Question: Please indicate a possible affordance area of the bed that can be used for lying down
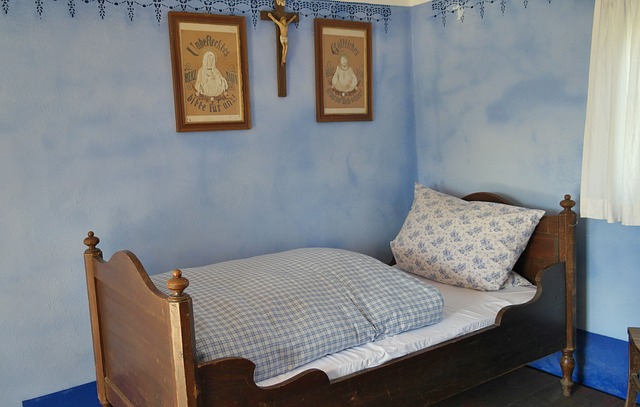
Answer: [147.5, 235, 542.5, 370]